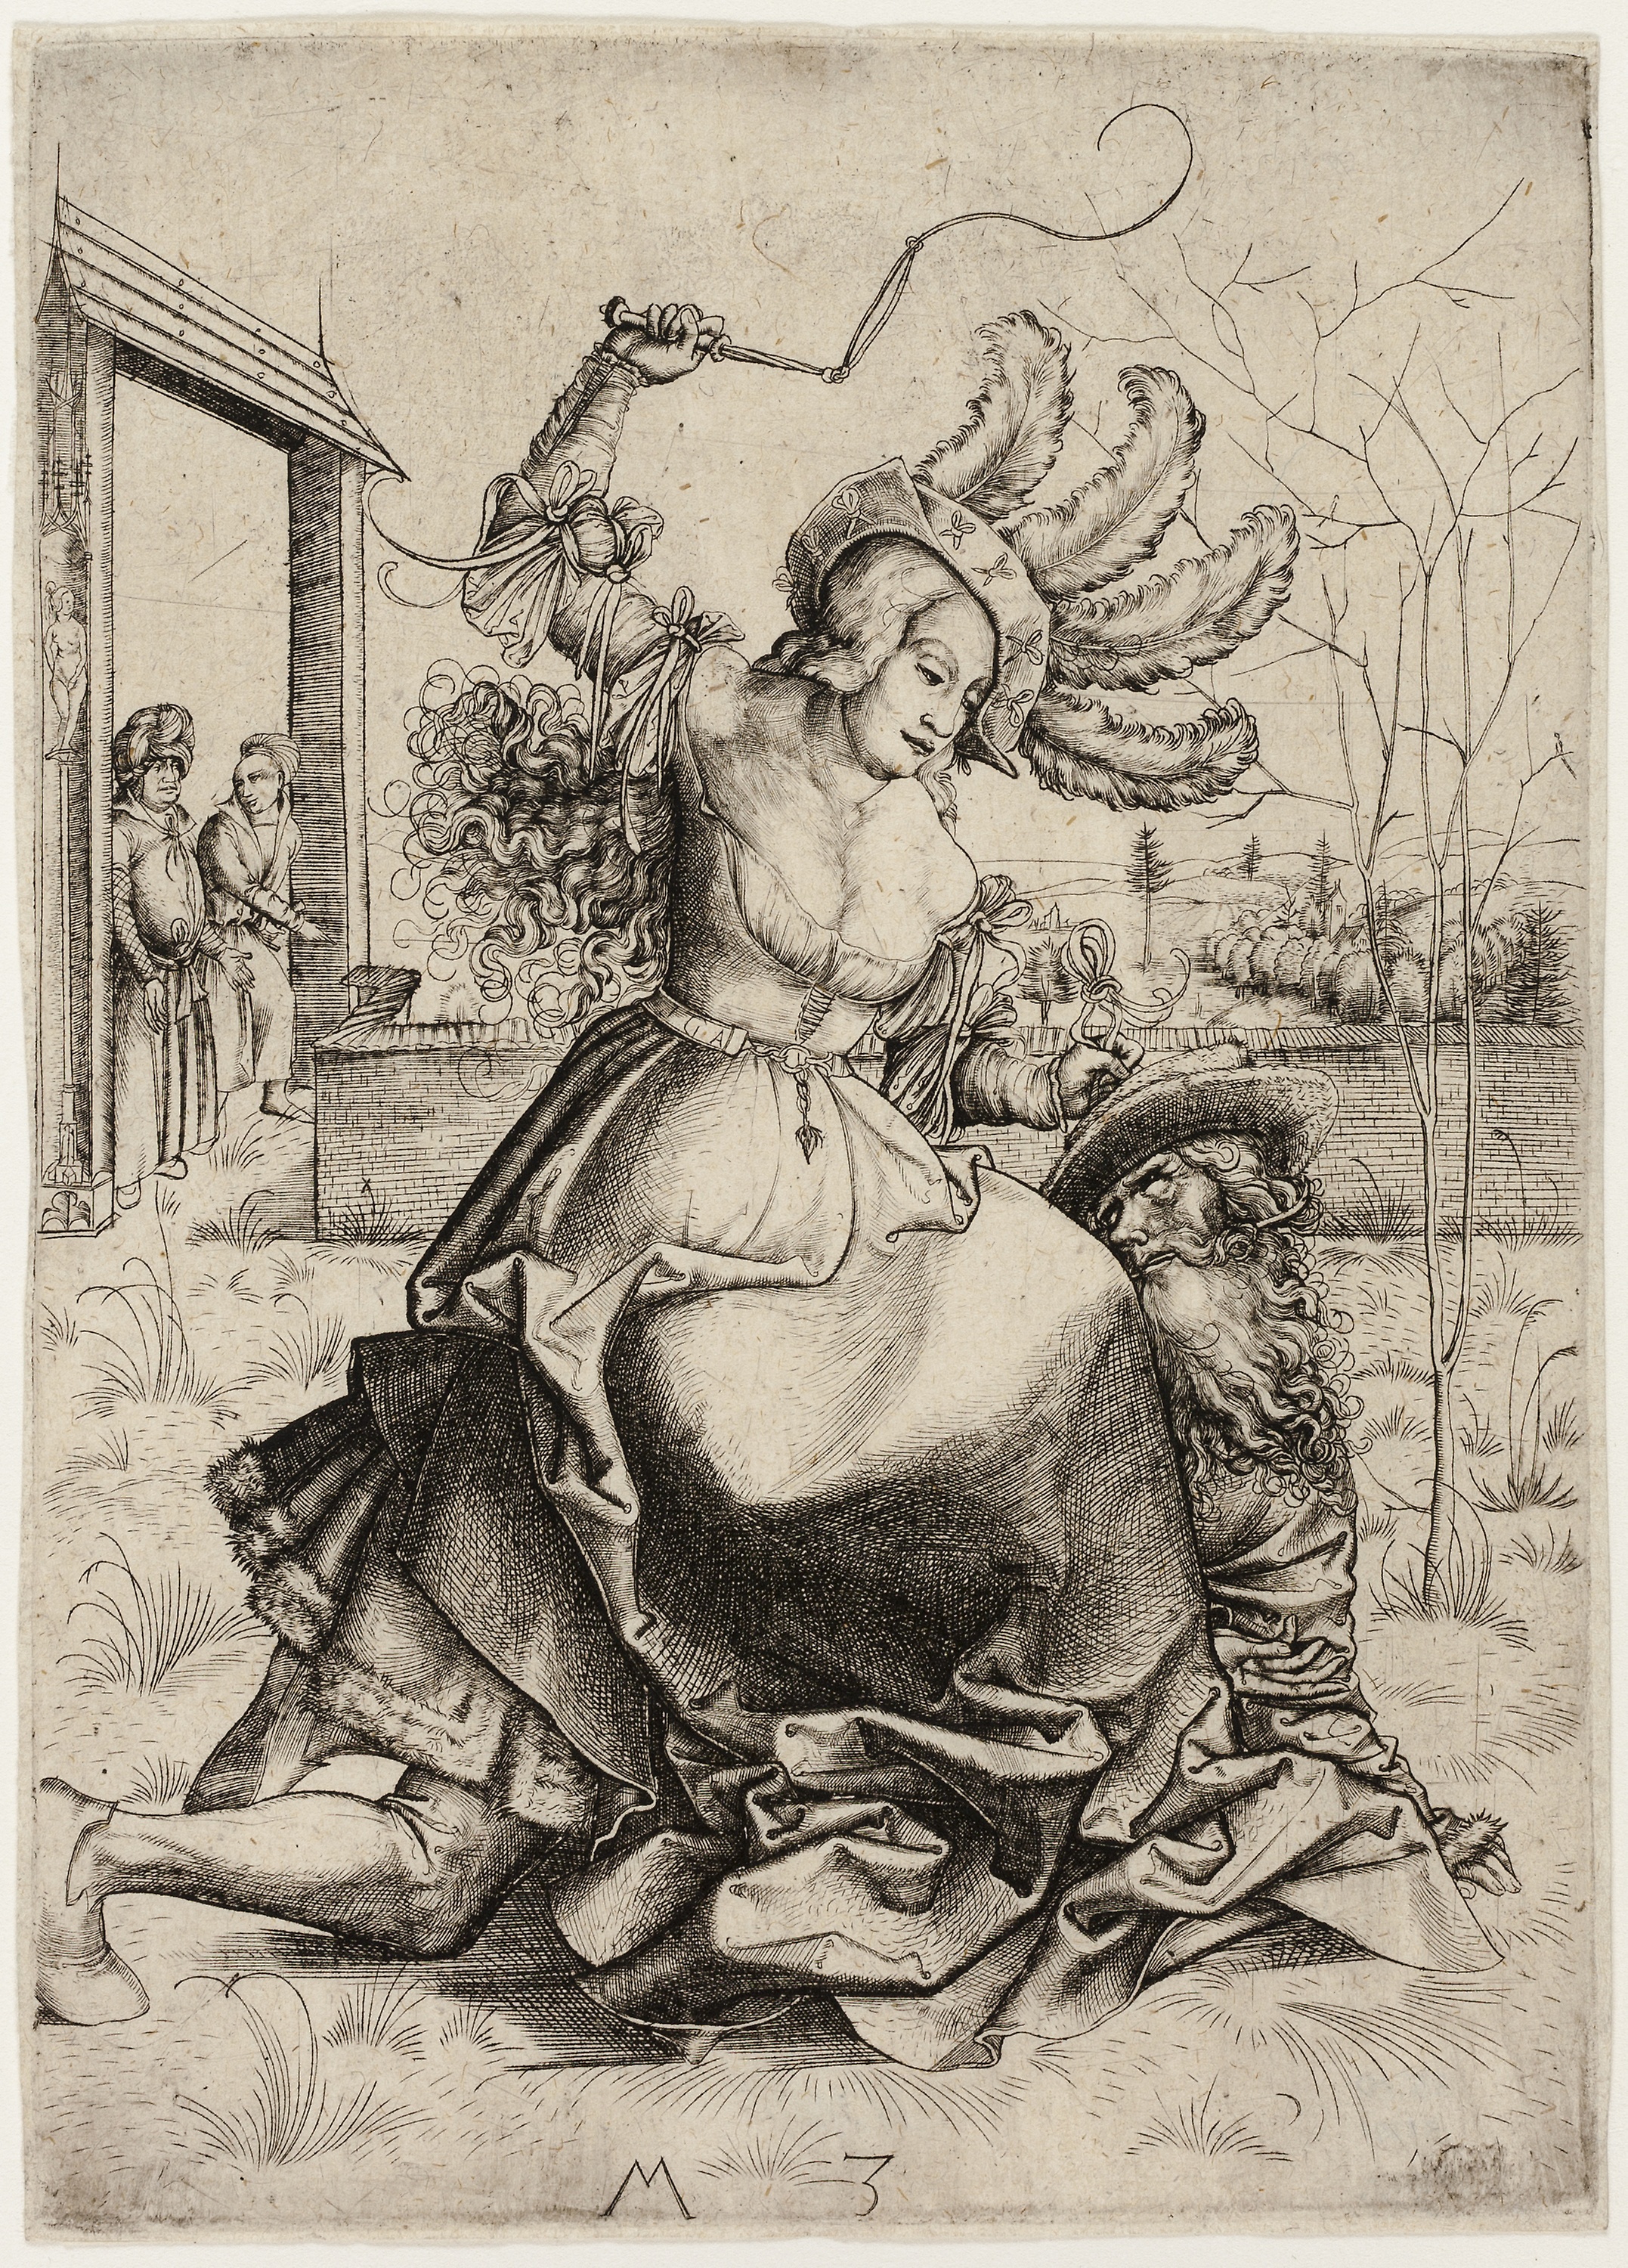
art, illustration, drawing, artwork, history, black and white, painting, human behavior, fictional character, visual arts, figure drawing, printmaking, stock photography